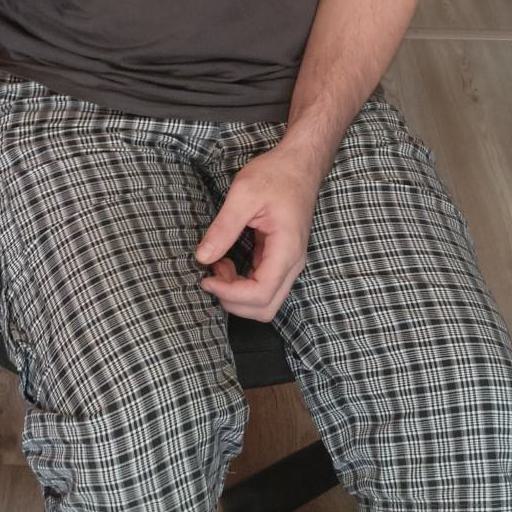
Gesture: no_gesture